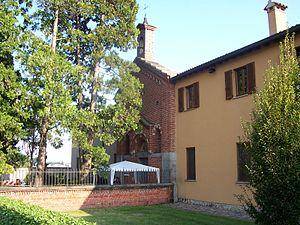
Une cascina, ou cascina a corte, est une structure agricole typique de la plaine du Pô lombarde et, pour partie, piémontaise et émilienne.